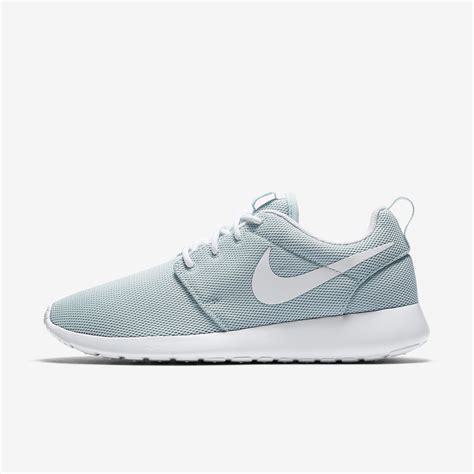
Brand: Nike
Model: Roshe One